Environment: lab
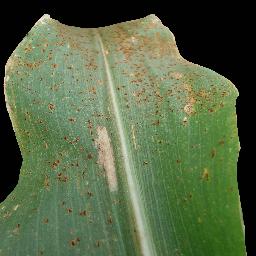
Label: common_rust